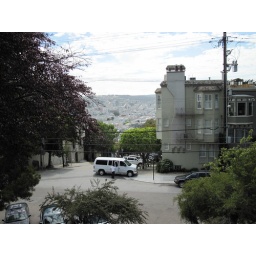
A day walking around SF. Random pictures of beautiful building and steetsA day walking around San Francisco. Random pictures of beautiful streets and buildings.